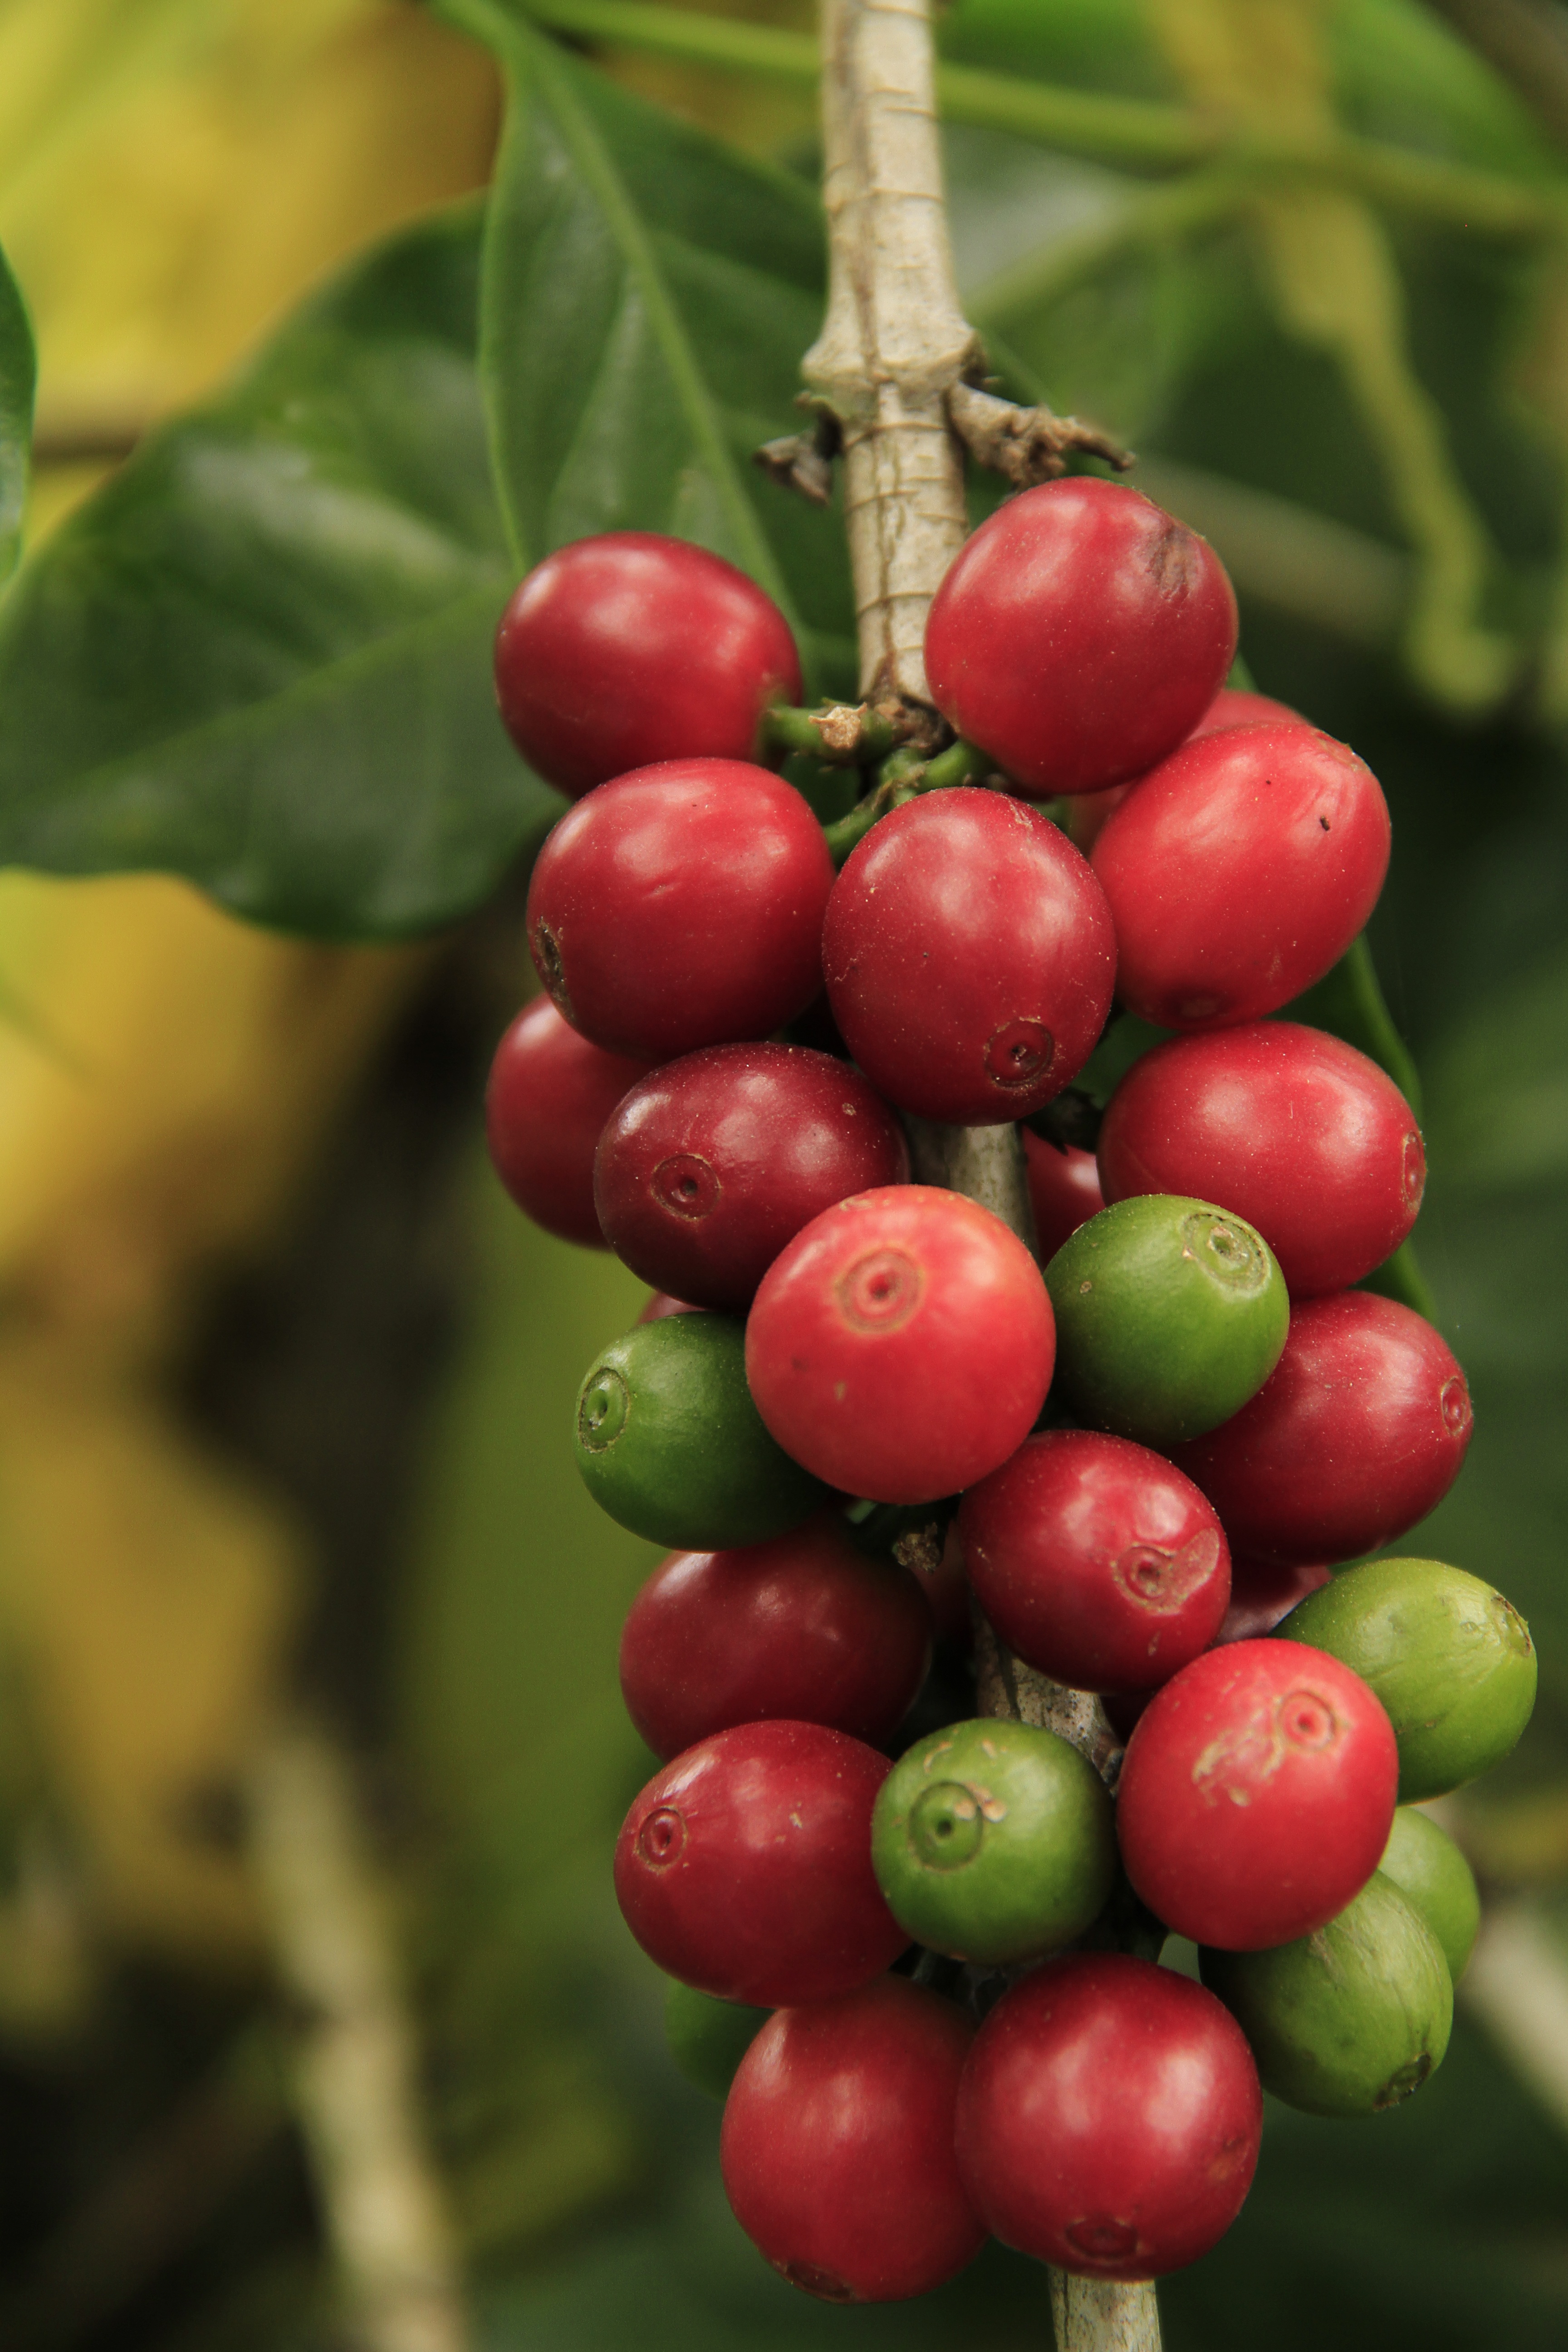
nature, coffee, plant, fruit, berry, flower, food, green, red, produce, flora, shrub, green leaves, flowering plant, acerola, malpighia, lingonberry, coffee grains, bandolas, land plant, schisandra